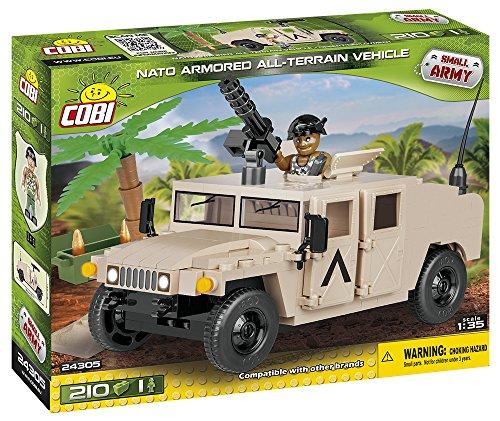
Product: COBI Small Army NATO Armored All-Terrain Vehicle Building Kit, Desert
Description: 1 figure of a soldiers with accessories.
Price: $30.99
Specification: ProductDimensions:10.8x2.2x8.7inches|ItemWeight:8.3ounces|ShippingWeight:11.7ounces(Viewshippingratesandpolicies)|ASIN:B07FDNDT9M|Itemmodelnumber:COB24305|Manufacturerrecommendedage:6-15years